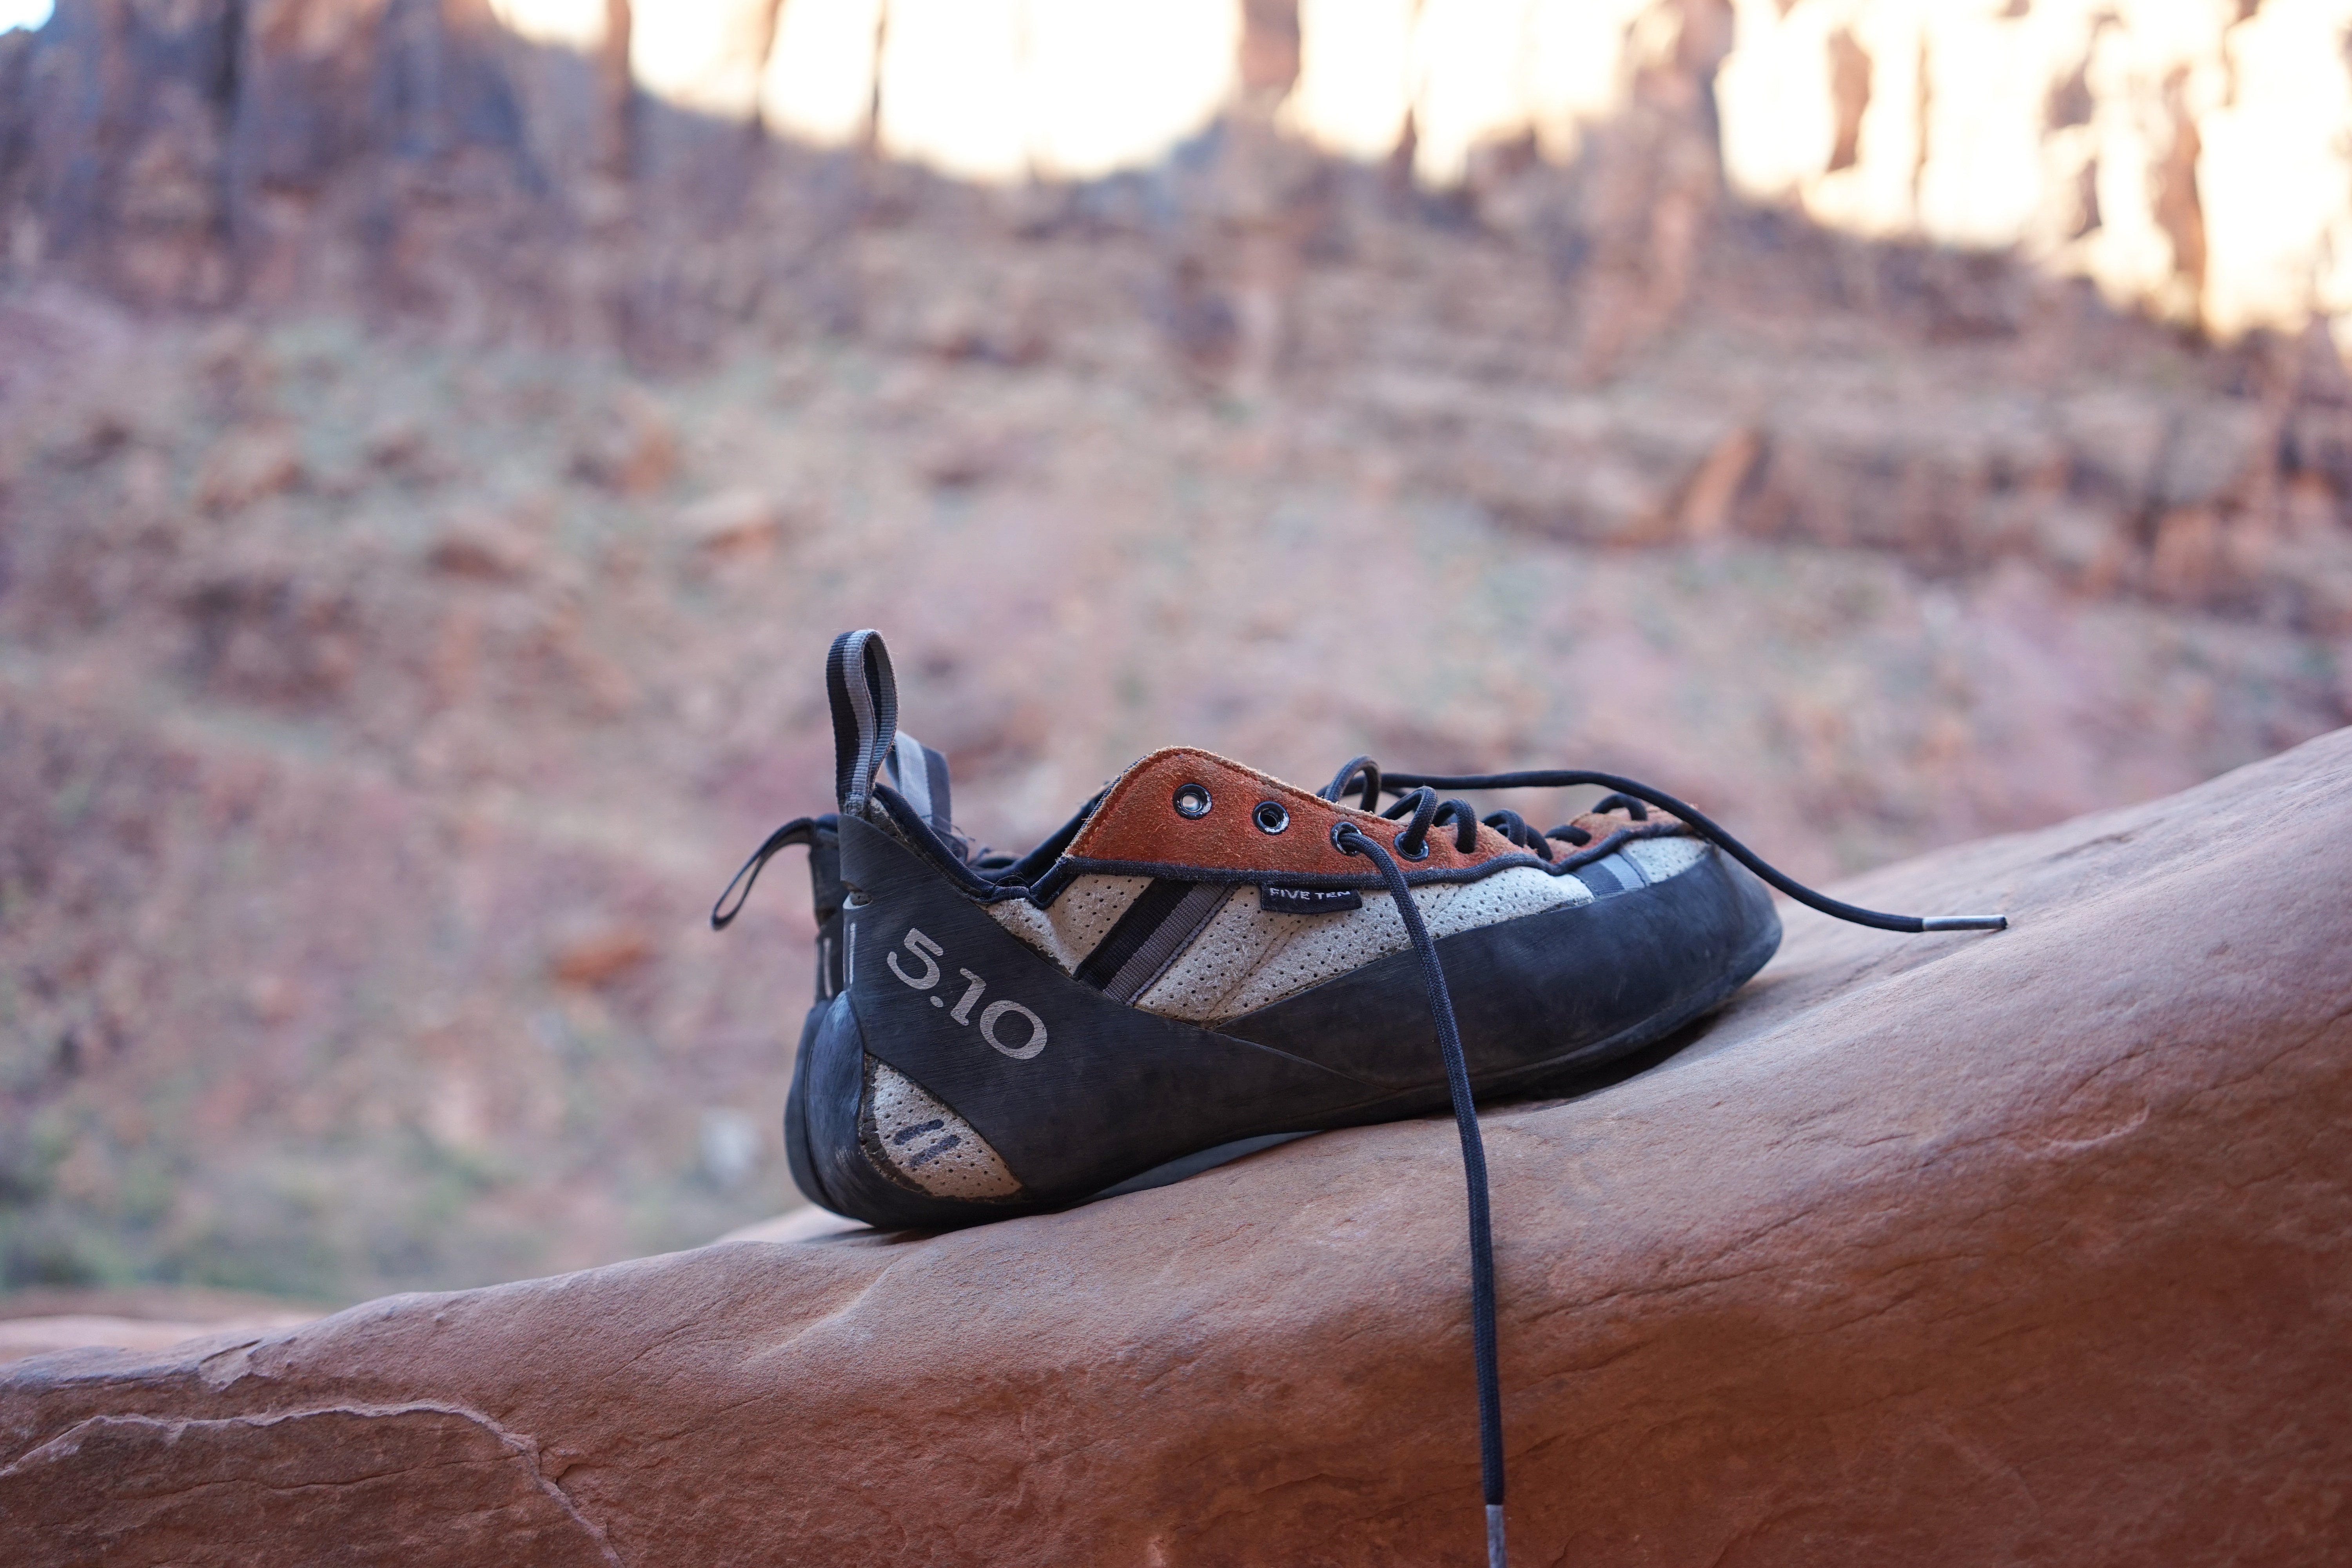
rock, shoe, photography, spring, lace, rock climbing, extreme sport, climbing shoe, footwear, photograph